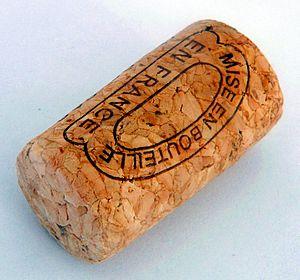
Un bouchon de liège pour bouteille de vin"
Le liège est un produit agricole et un matériau présent dans l'écorce de quelques arbres, et notamment celle du chêne-liège. Il protège l'arbre des insectes, du froid et des intempéries tout en lui permettant de respirer, par de minces canaux appelés lenticelles. L’arbre chêne-liège est un puits de carbone d’autant plus efficace que l’arbre est exploité à produire du liège.